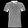
Label: T - shirt / top